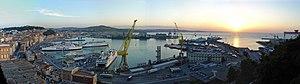
Ancône est une ville d'environ 101 100 habitants, capitale des Marches et chef-lieu de la province d'Ancône en Italie.